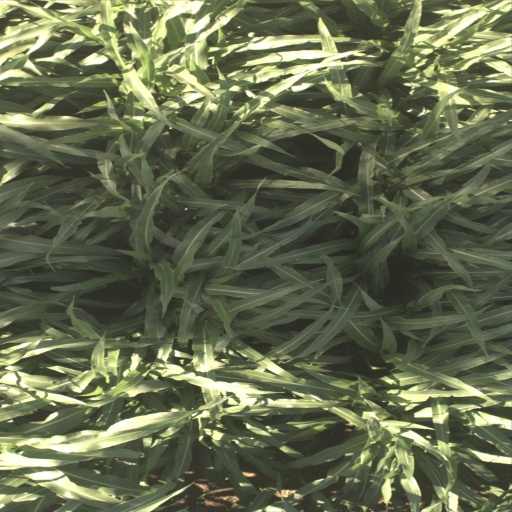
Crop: sorghum